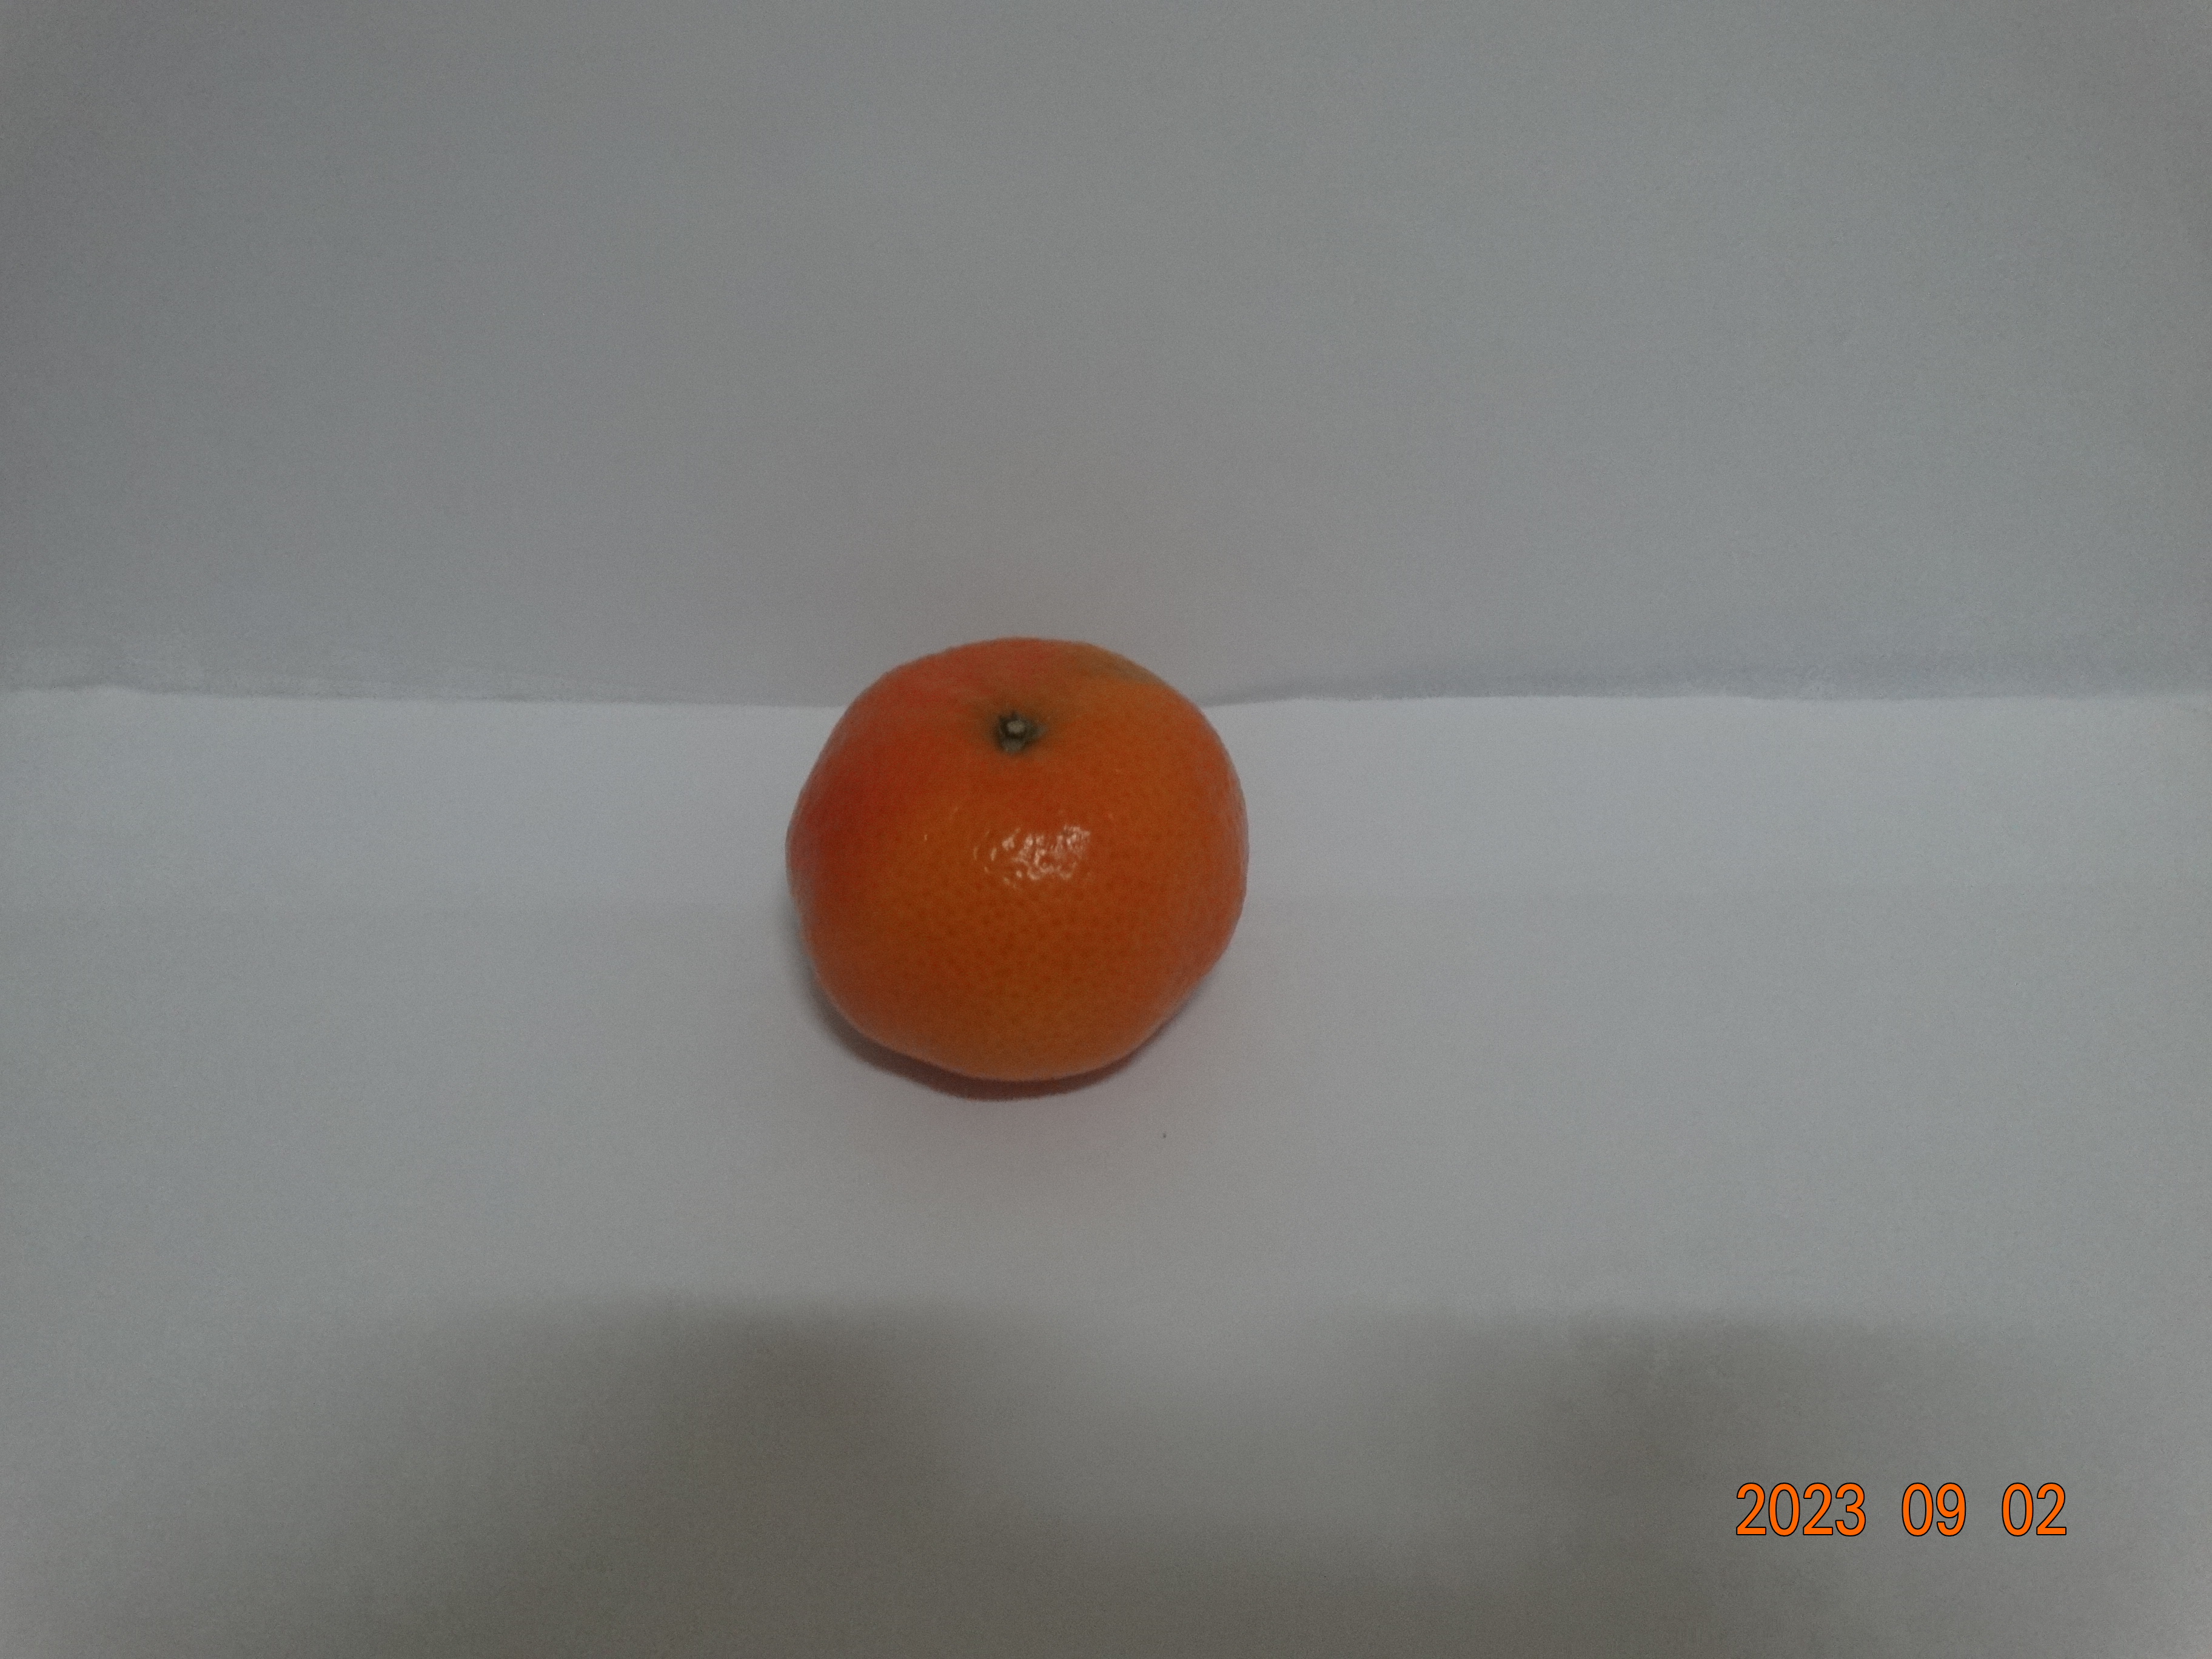
Citrus fruit variety: tangerine